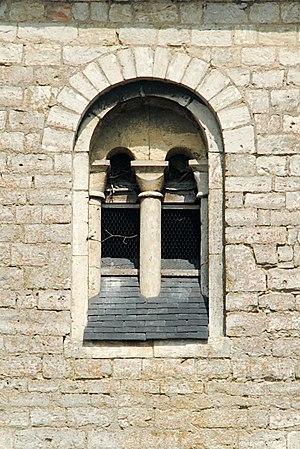
Belgique - Brabant wallon - Jodoigne - Église Saint-Pierre de Sainte-Marie-Geest
L'église Saint-Pierre de Sainte-Marie-Geest est une église de style roman, roman-gothique et néo-classique située à Sainte-Marie-Geest, village de la commune belge de Jodoigne, en province du Brabant wallon.